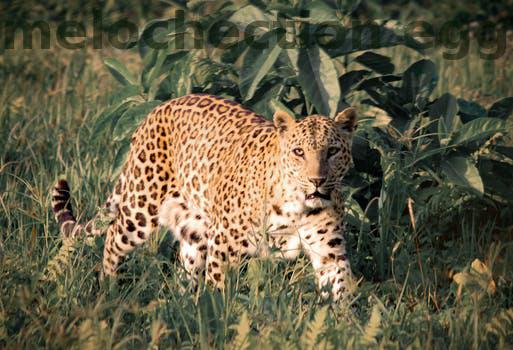
Label: Watermark